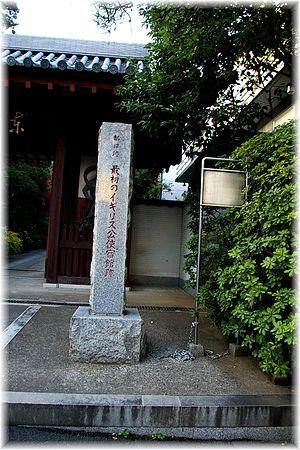
Le Tōzen-ji est un temple à Takanawa, près de Tōkyō au Japon. Il appartient à la secte Rinzai-shu, une des écoles du bouddhisme zen qui à son siège au Myoshin-ji à Kyōto.